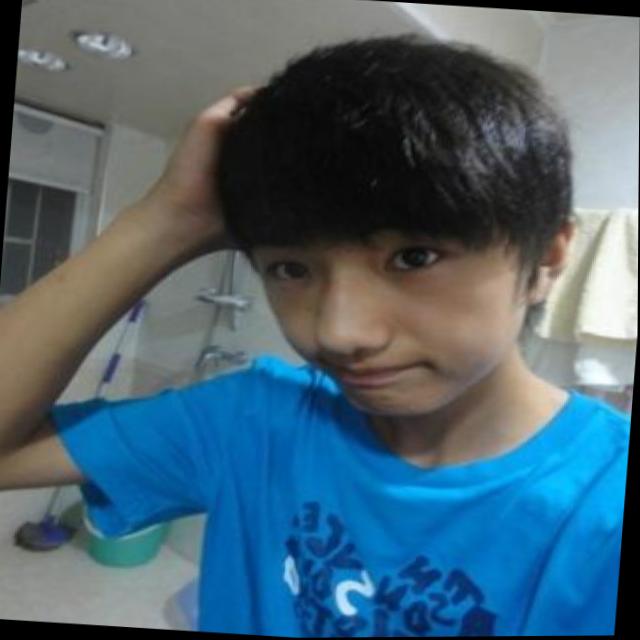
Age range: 13-20